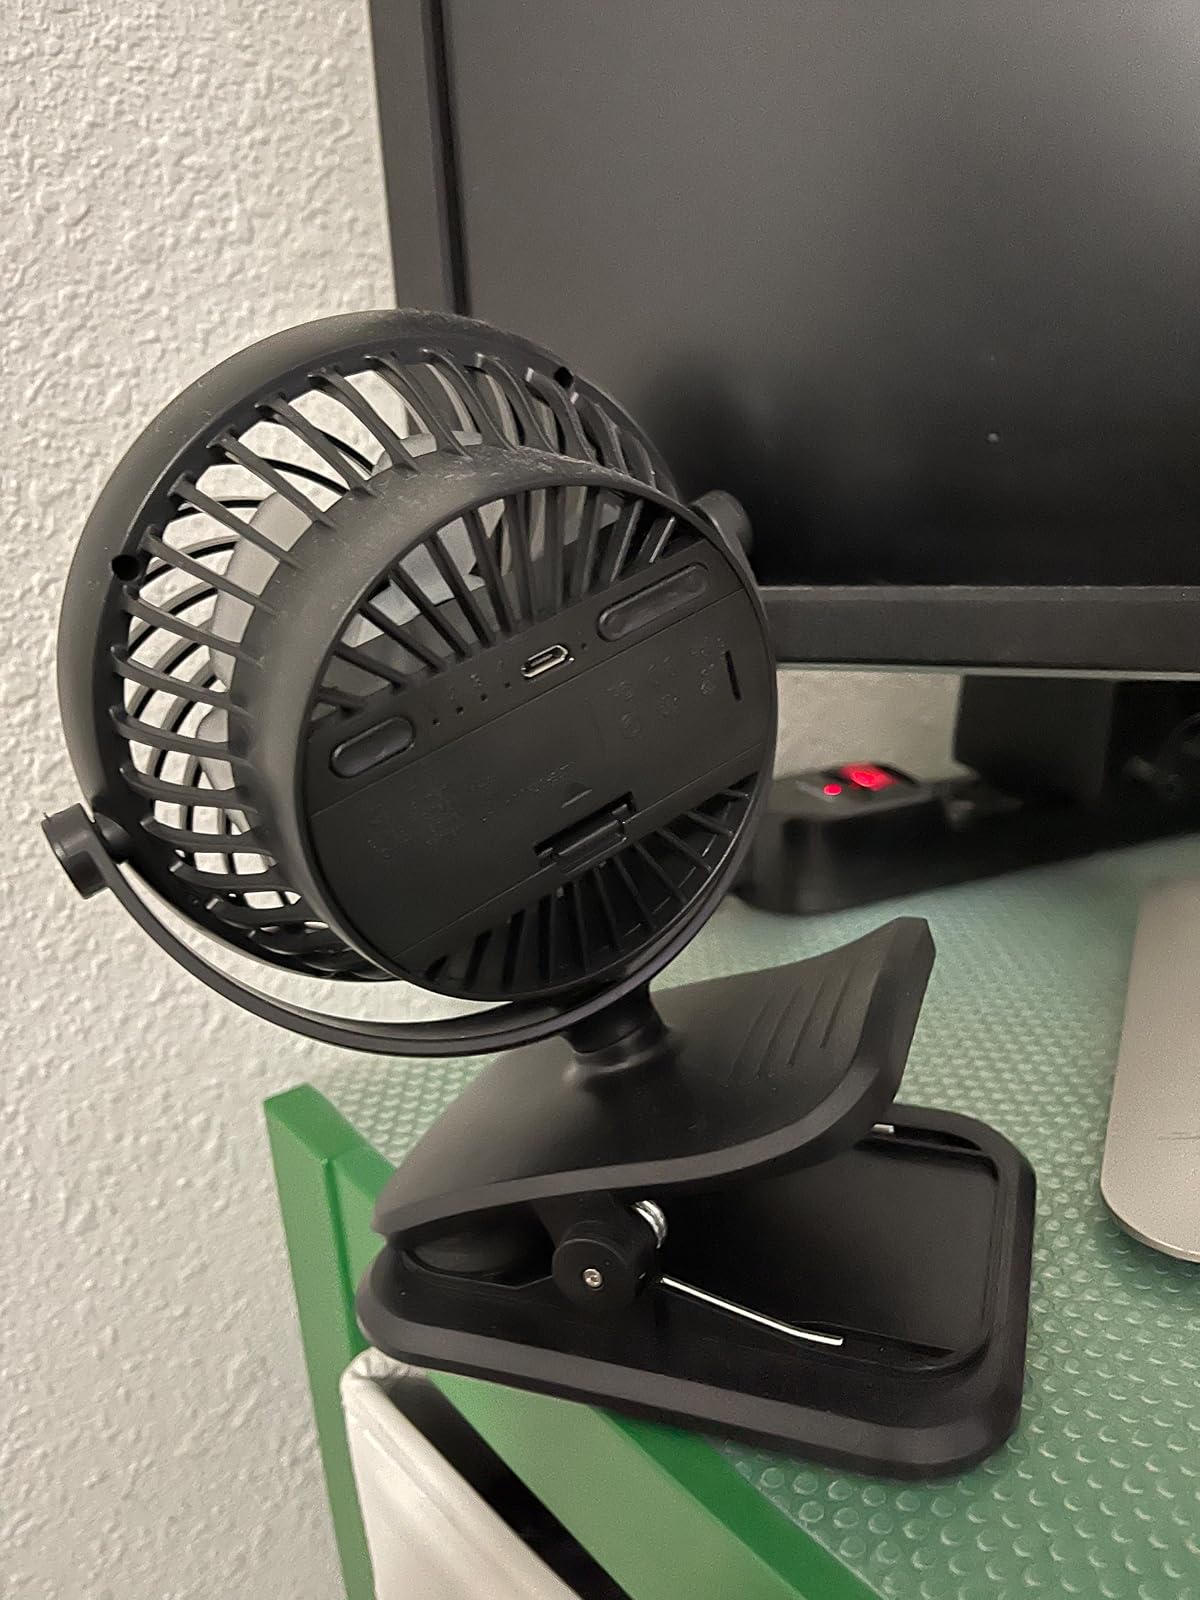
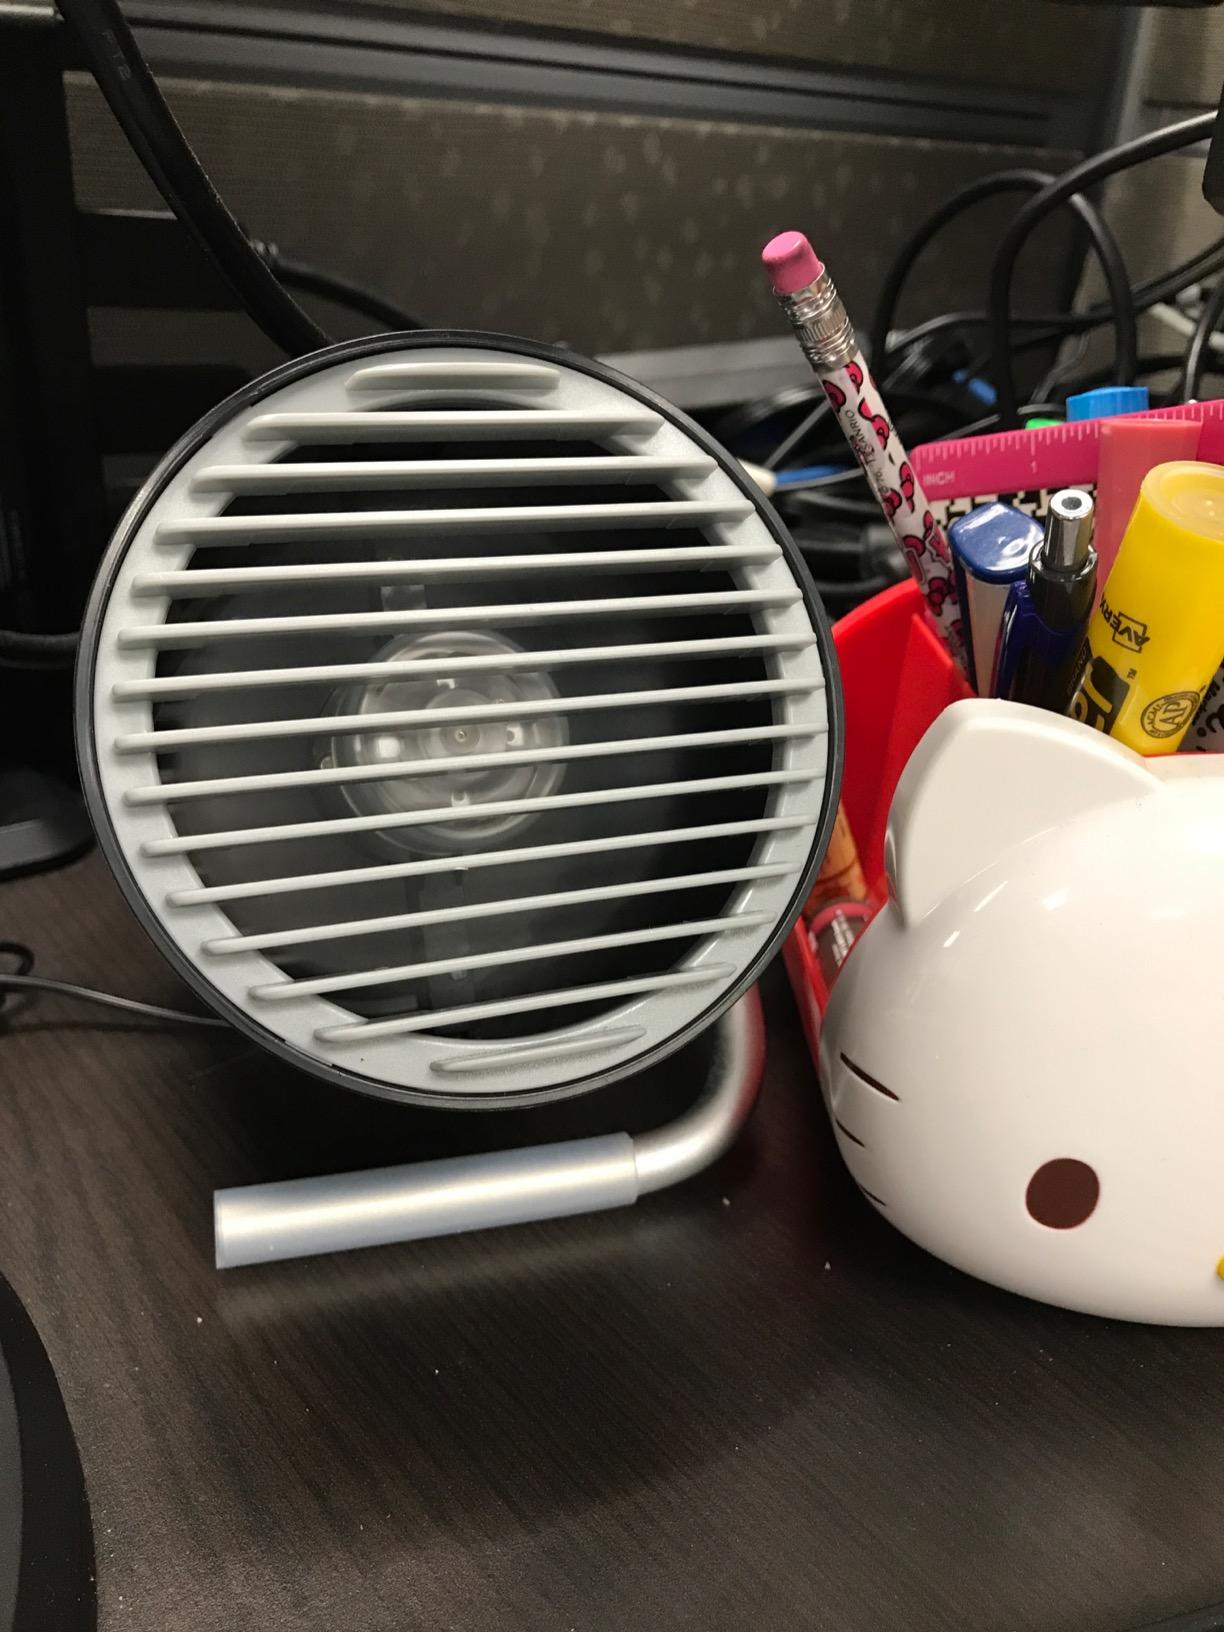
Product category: fan
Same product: no